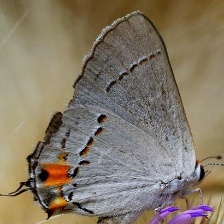
Species: GREY HAIRSTREAK
Butterfly family (ImageNet category): lycaenid_butterfly